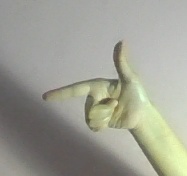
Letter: yaa